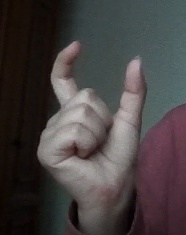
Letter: nun